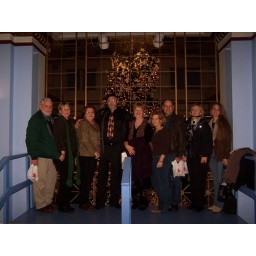
This was taken on the floor above the Christmas tree in the Walnut room